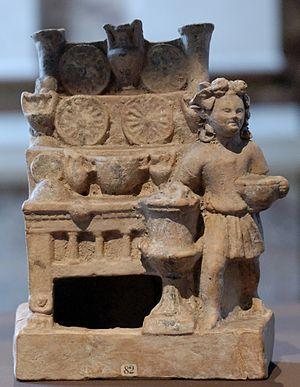
Enfant devant un présentoir à vaisselle. Figurine en terre cuite, période hellénistique. Provenance
Le régime alimentaire des Grecs antiques se caractérise par sa frugalité, reflet de conditions difficiles pour l'agriculture grecque. Il se fonde sur la « triade méditerranéenne » : blé, huile d'olive et vin.